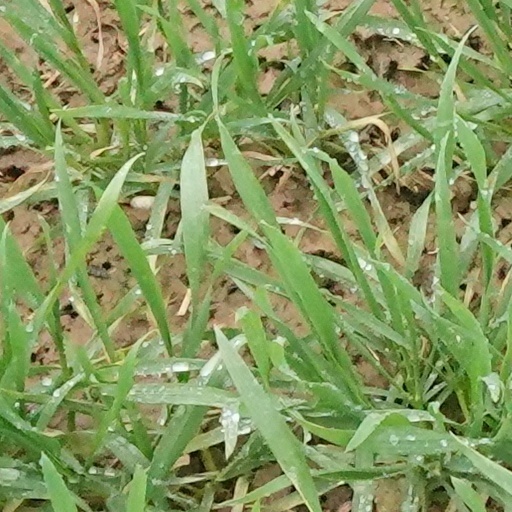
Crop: wheat